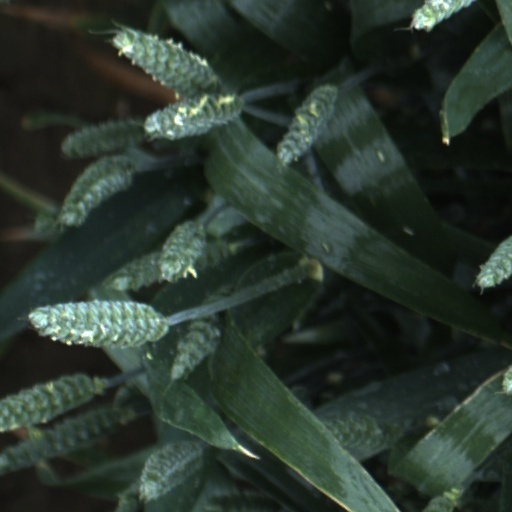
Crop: wheat